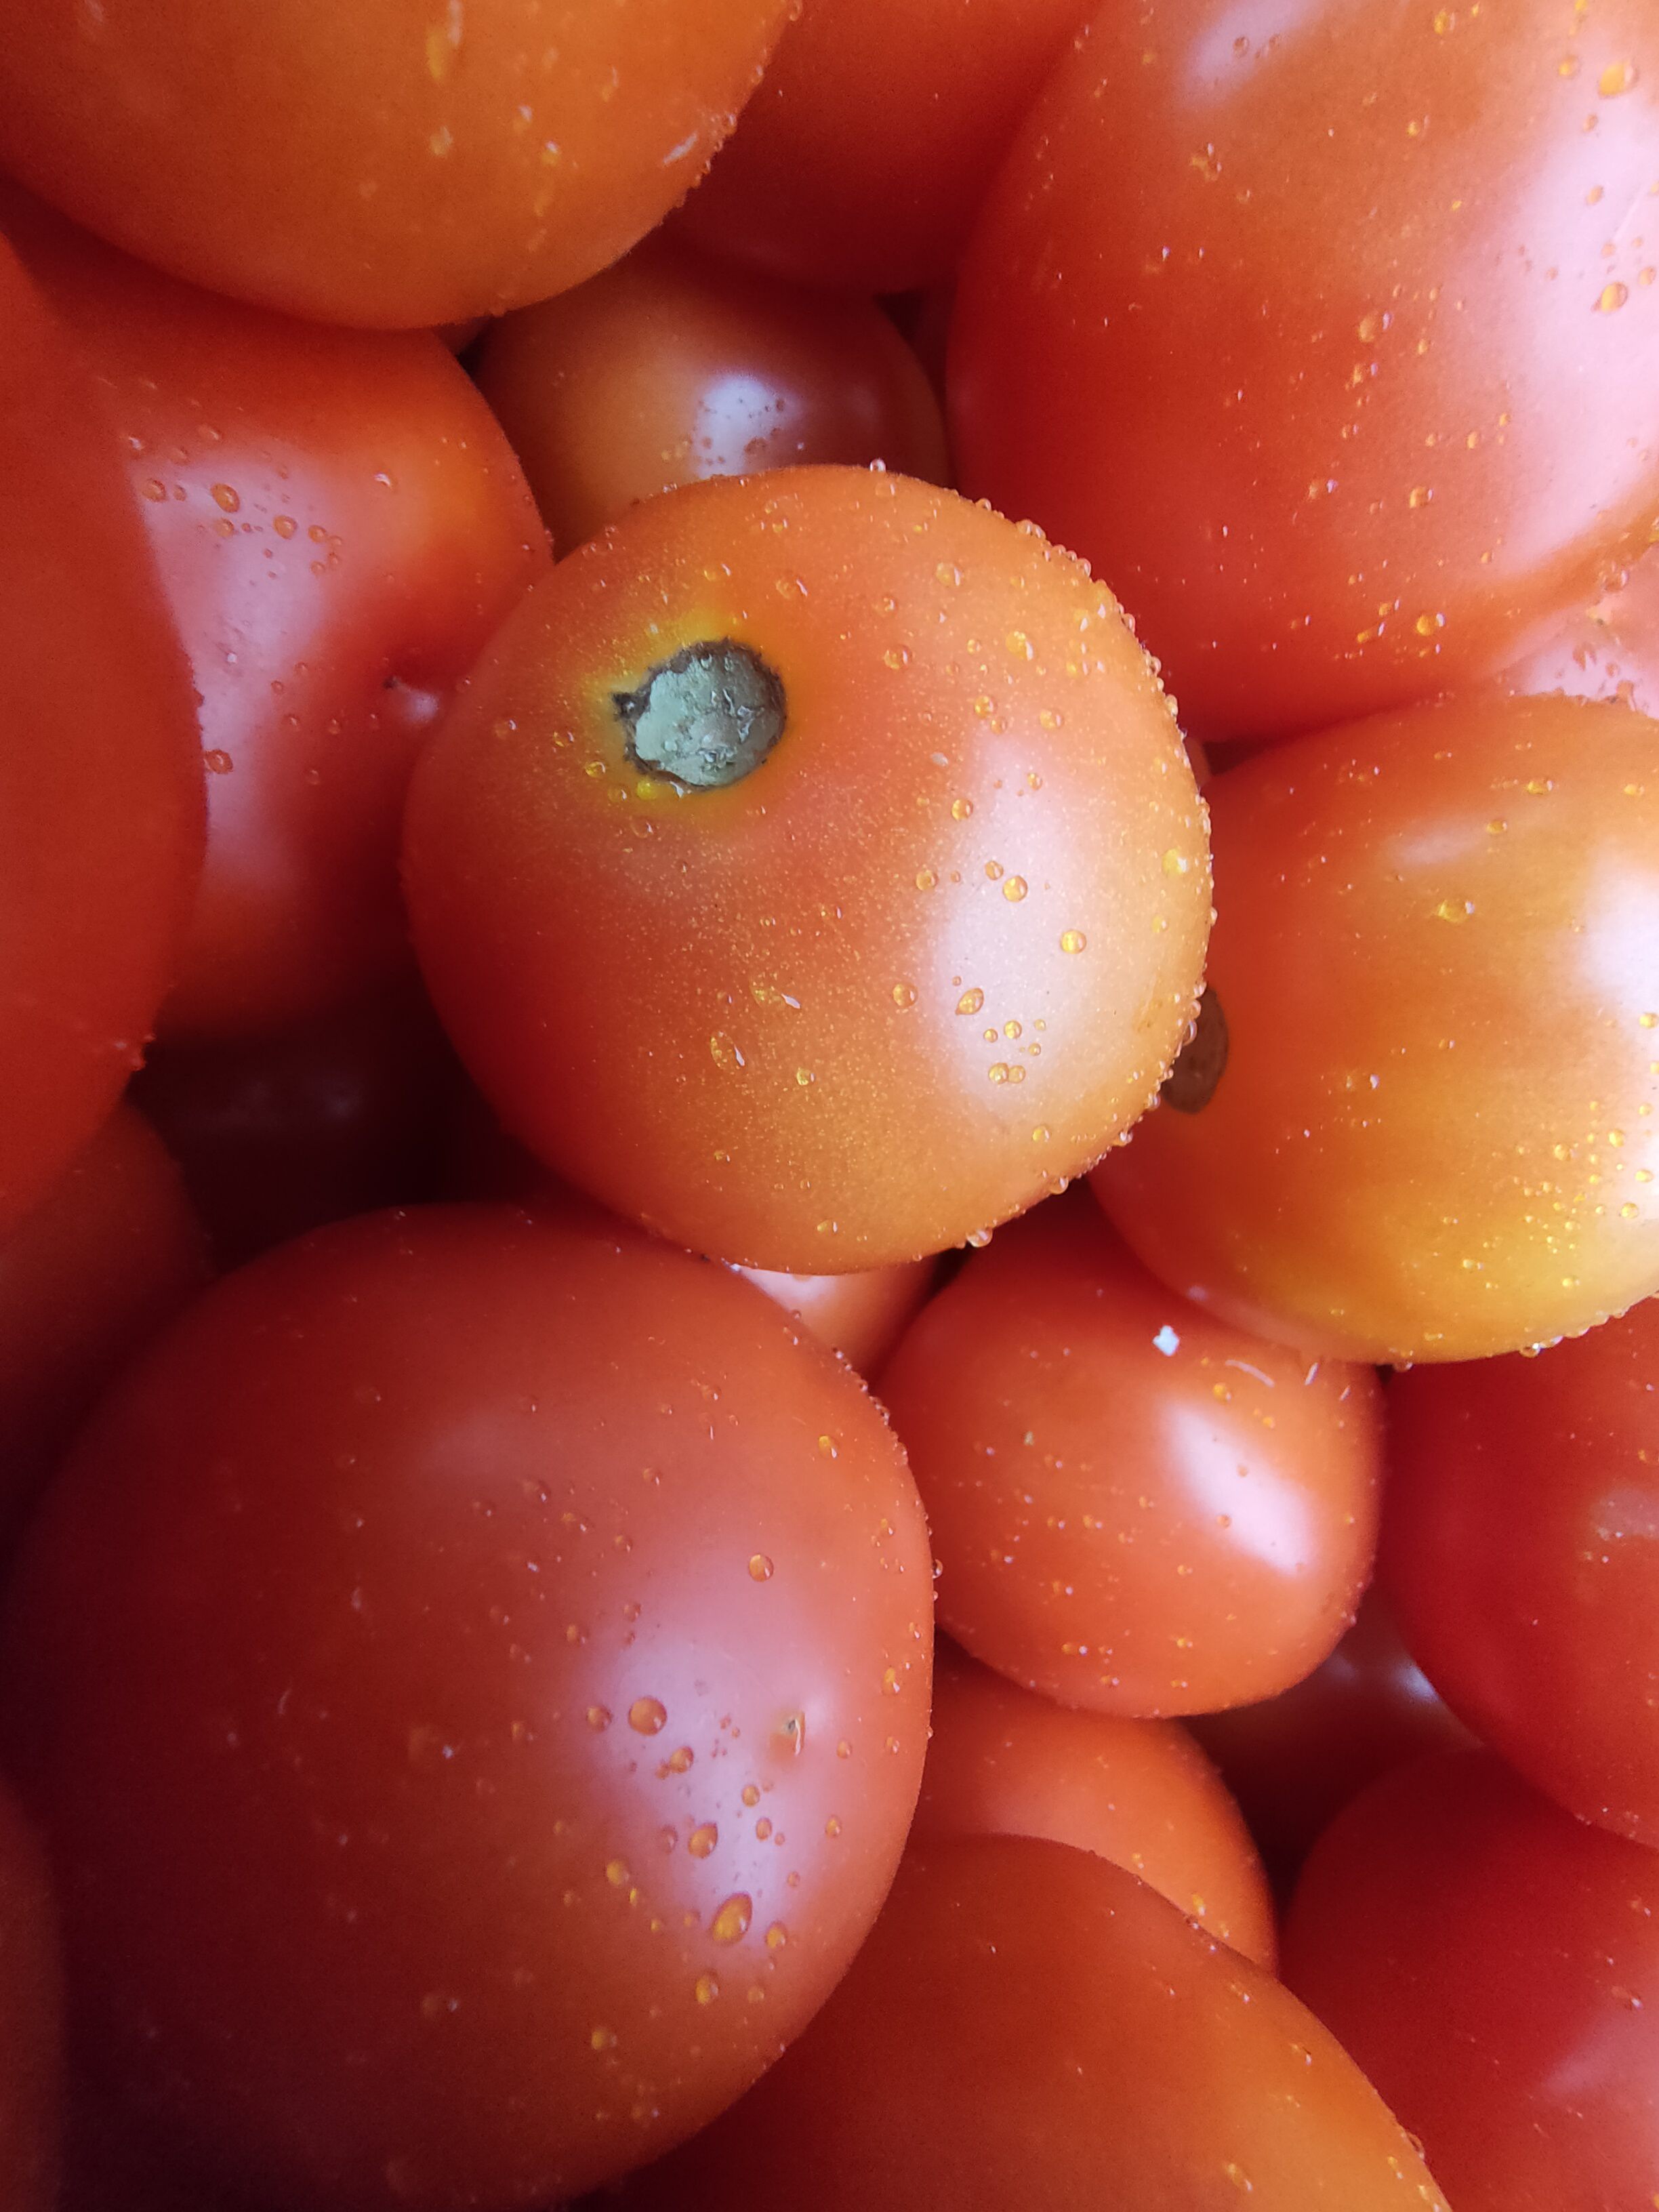
Label: Solanum Iycopersicum